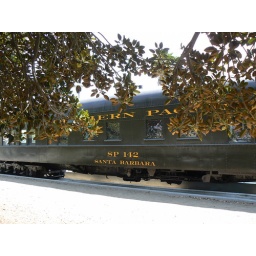
Former SP office car &amp;quot;Santa Barbara&amp;quot; as seen from under the Moreton Bay fig tree at the Santa Barbara depot.